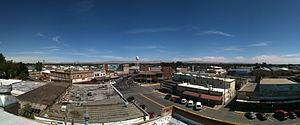
La ville américaine de Toppenish est située dans le comté de Yakima, dans l’État de Washington. En 2010, sa population s’élevait à 8 949 habitants.